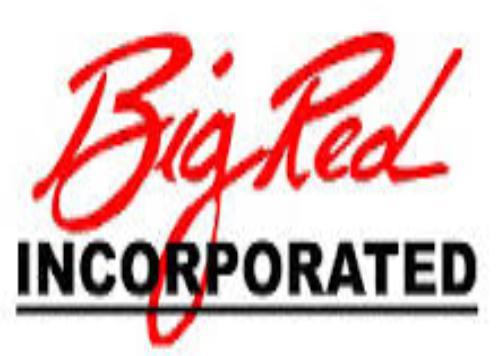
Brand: Big Red
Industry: Others